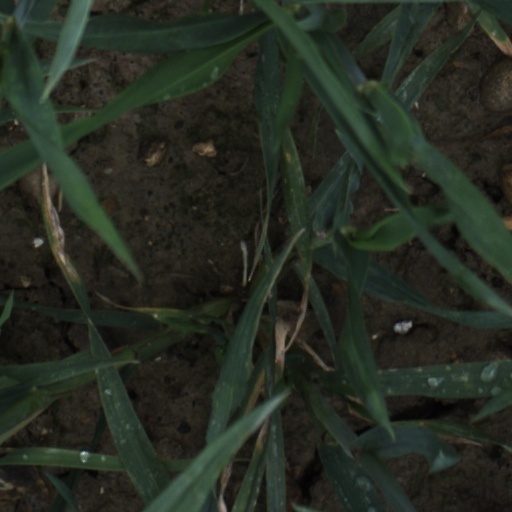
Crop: wheat